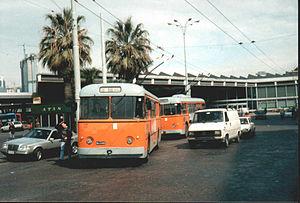
Liste des modèles de trolleybus italiens par constructeur de châssis.
Liste des Lignes de trolleybus par région en Italie, anciennes et actuelles.